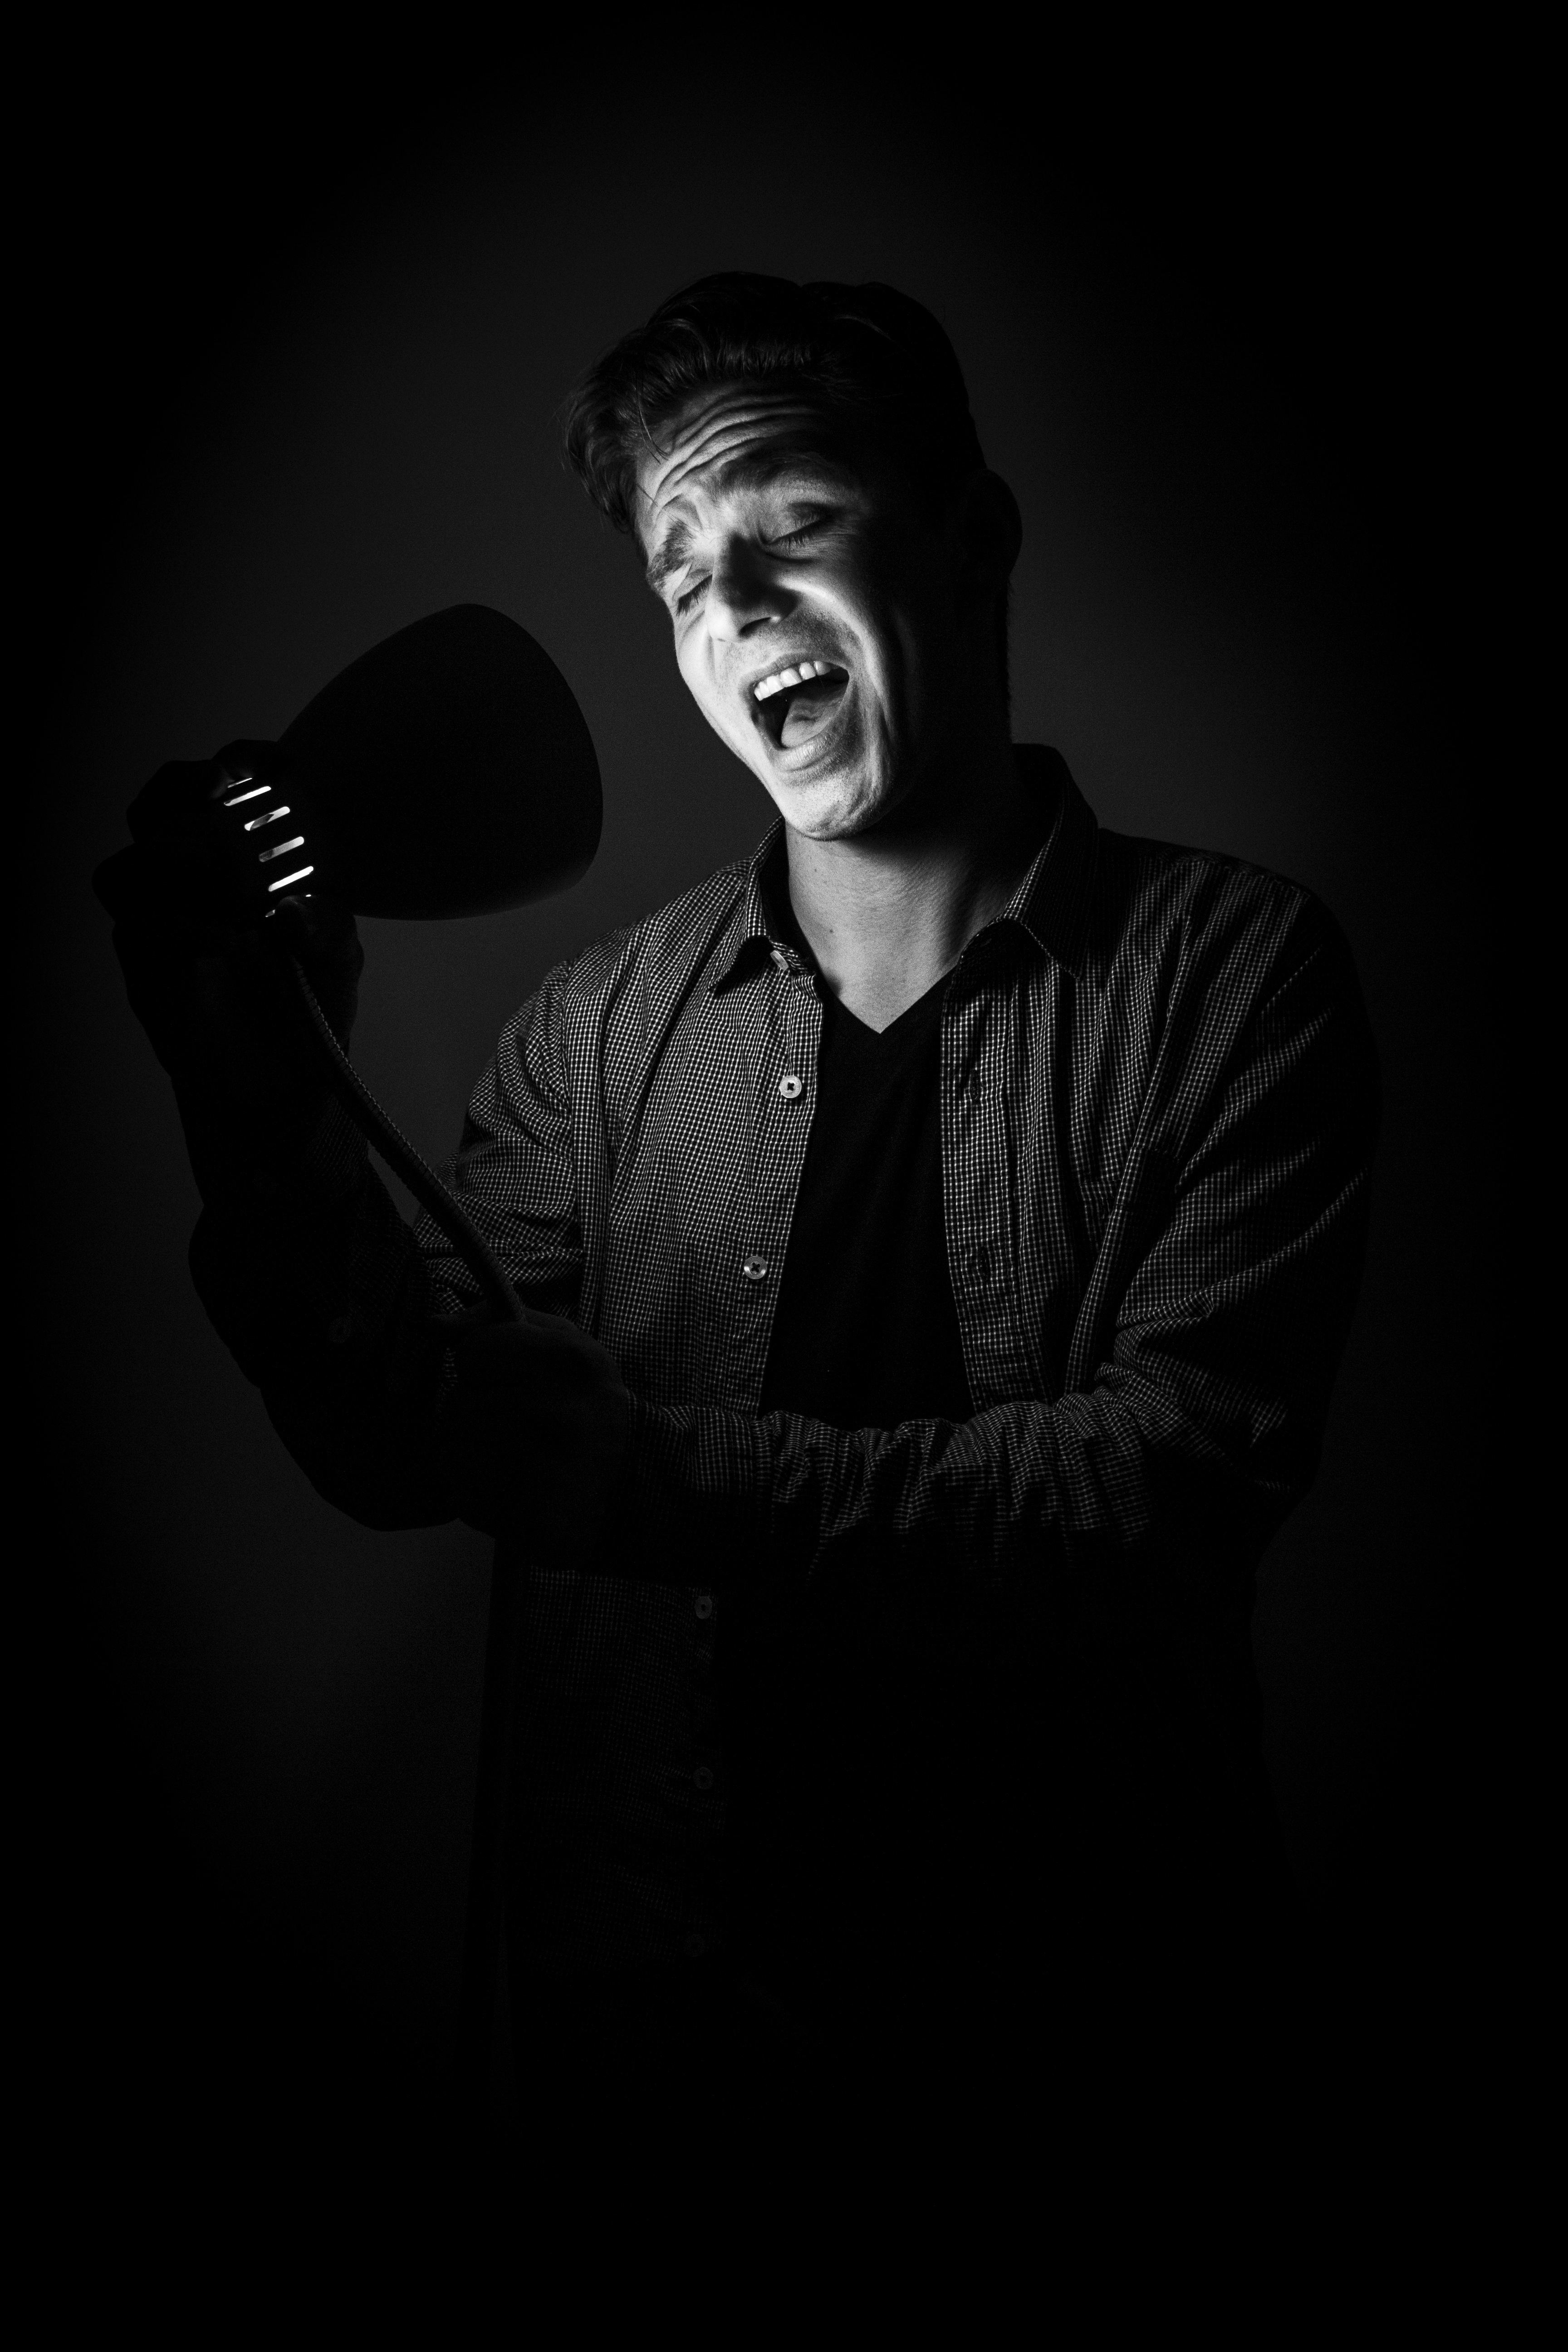
music, light, black and white, white, photography, singer, portrait, darkness, black, monochrome, shirt, photograph, lecturer, mood, talent, monochrome photography, film noir, men's